May Mills

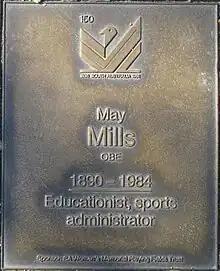
Jubilee 150 Walkway plaque – May Mills

Mills taught at Unley High School for thirty years. She was the first female President of the South Australian Institute of Teachers in 1943 which eventually became part of the Australian Education Union. Mills was the first president of the South Australian Film and Television Council, a founding member of the Australian College of Educators, life vice-president of the National Council of Women and a life member of the Royal Commonwealth Society. Always a pioneer and innovator she was the first women in South Australia to secure a license to drive a motor car.